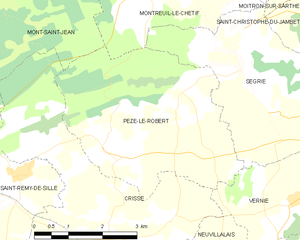
Carte des communes françaises